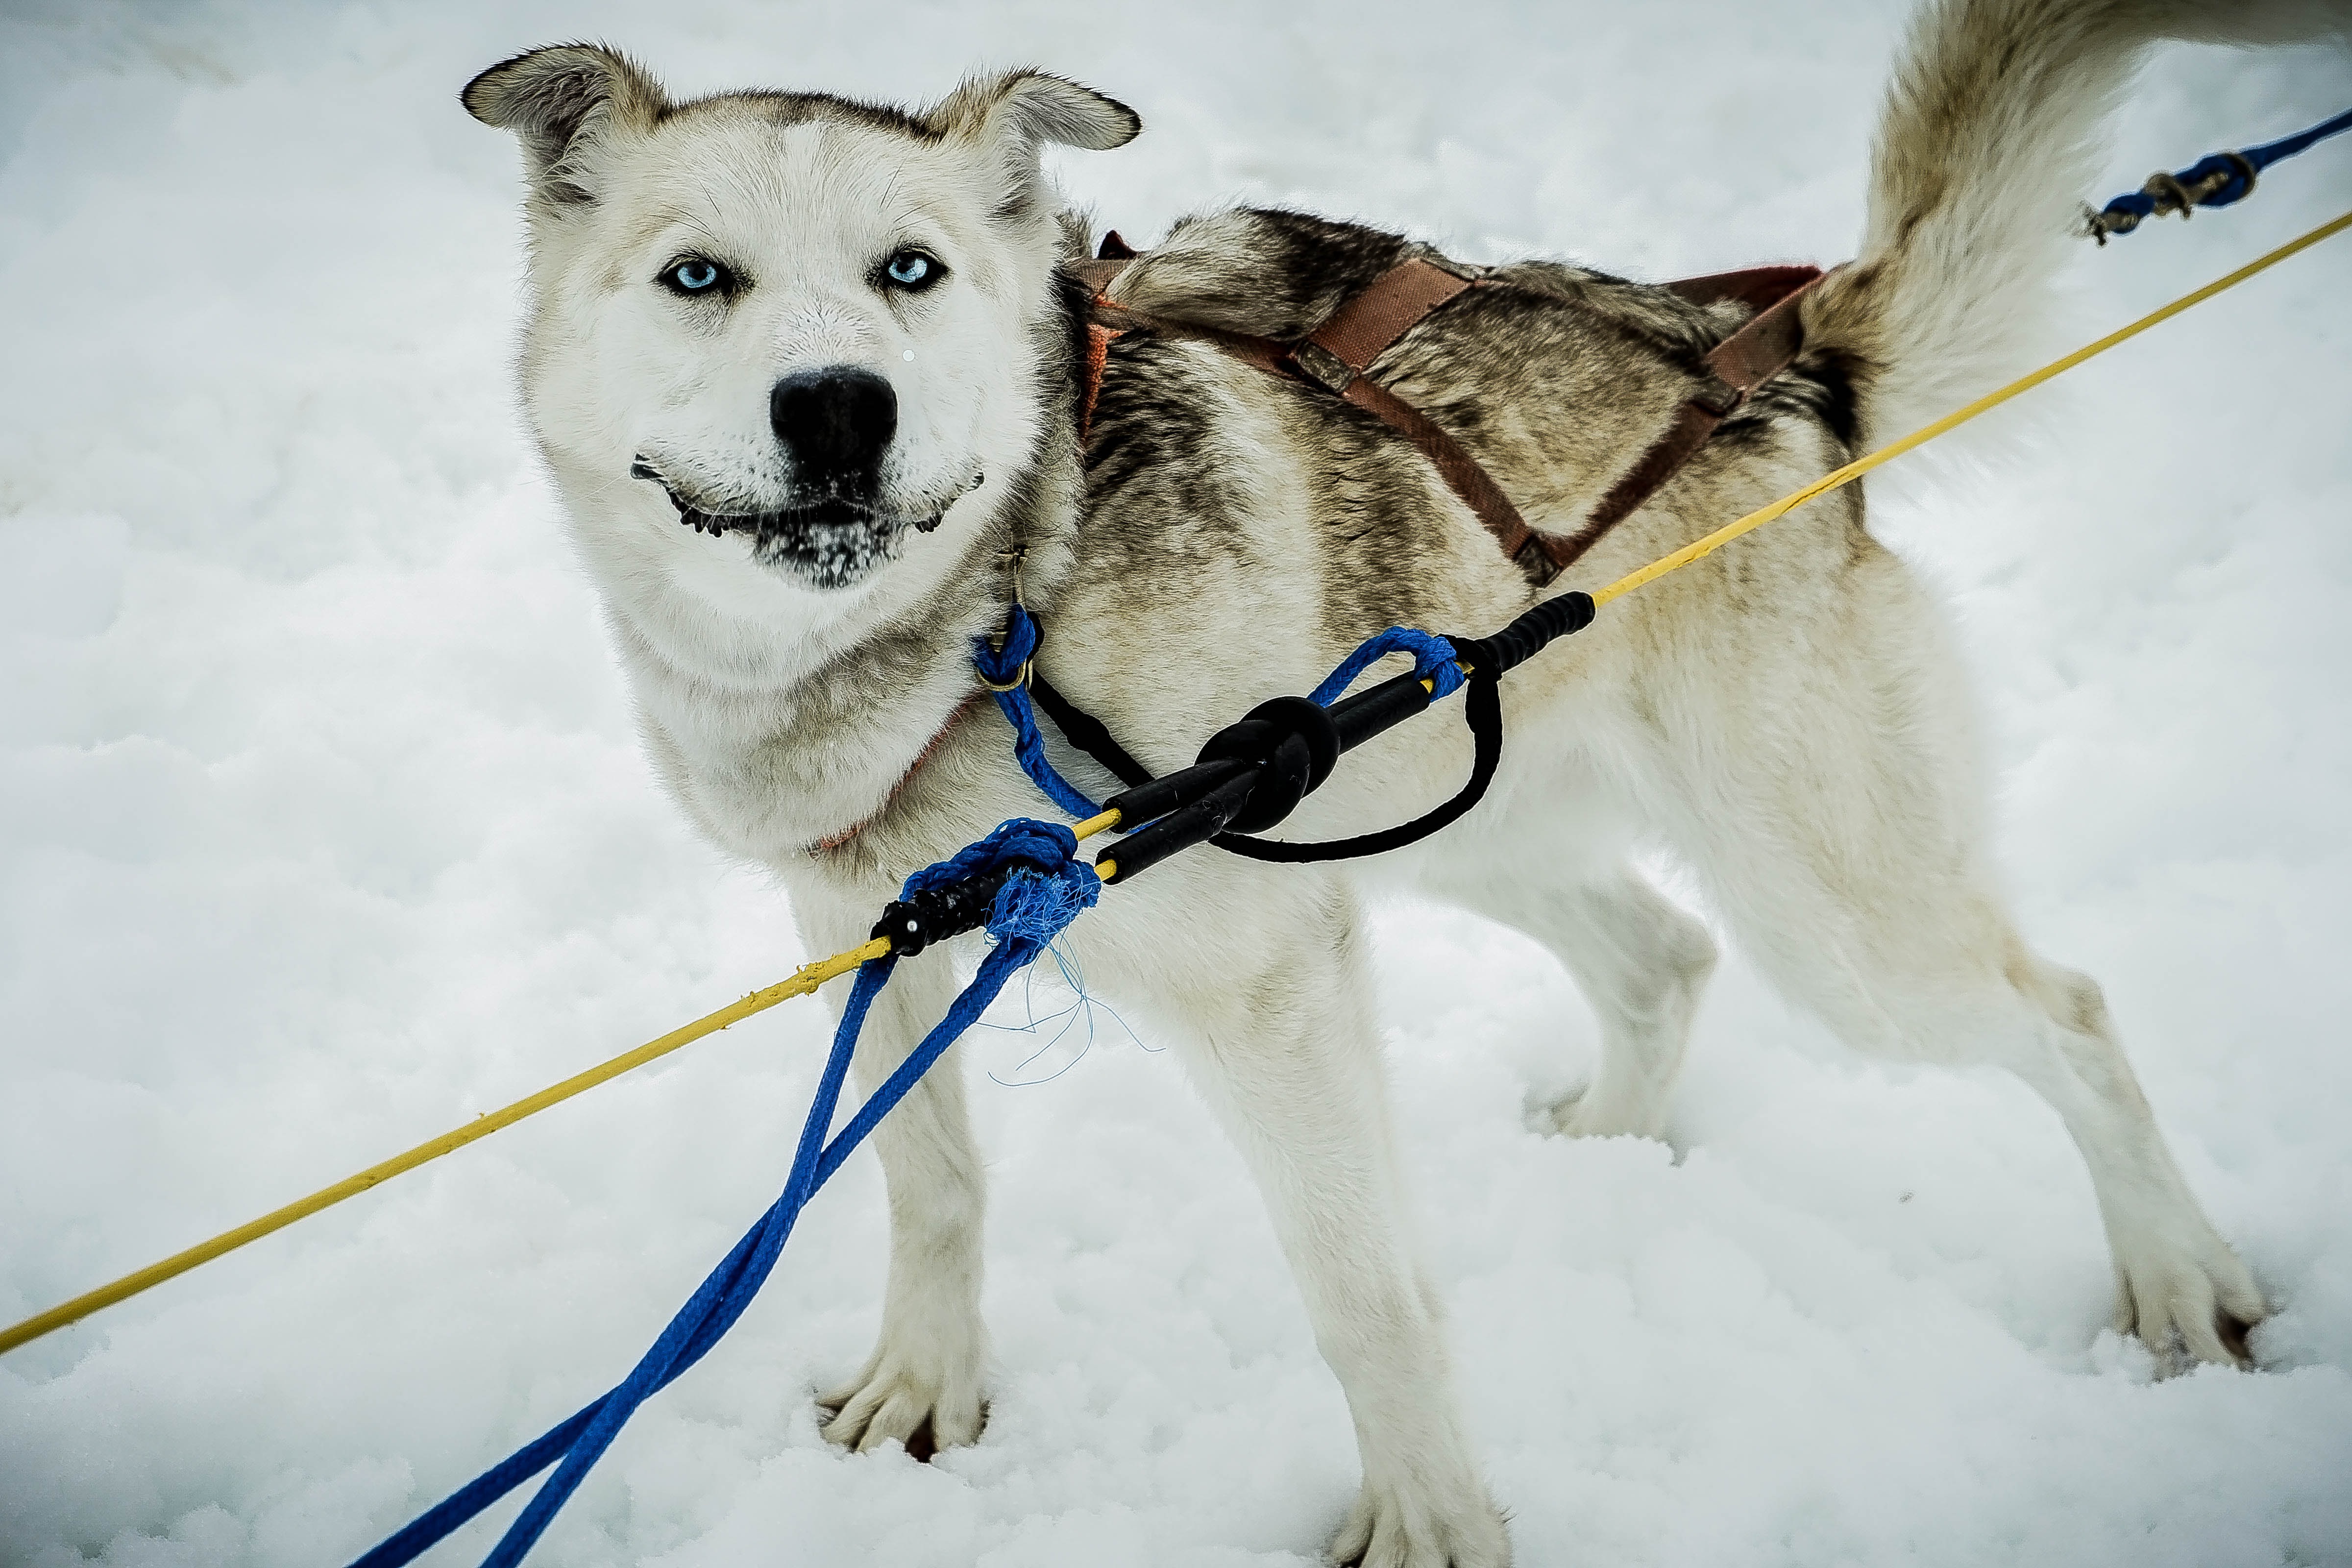
snow, winter, dog, vehicle, weather, mammal, dogs, vertebrate, sled, alaska, pulling, sledding, dog sled, dogsled, sled dog, dog like mammal, saarloos wolfdog, wolfdog, czechoslovakian wolfdog, dog breed group, greenland dog, dog crossbreeds, sled dog racing